Iggeret of Rabbi Sherira Gaon

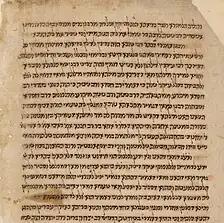
A 14th-century copy of Iggeret Rav Sherira Gaon (Courtesy of the Österreichische Nationalbibliothek)

A partial translation of the "Iggeret" was made in English in 1975 by David M. Goodblatt, and a complete translation in English made by R. Nosson Dovid Rabinowich in 1988 where he conflates both the Spanish and French editions in his new translation, especially where he thought one text would lend greater clarity to the subject. Earlier translations were made of the "Iggeret" in Latin, French, and Hebrew, although of poor quality.